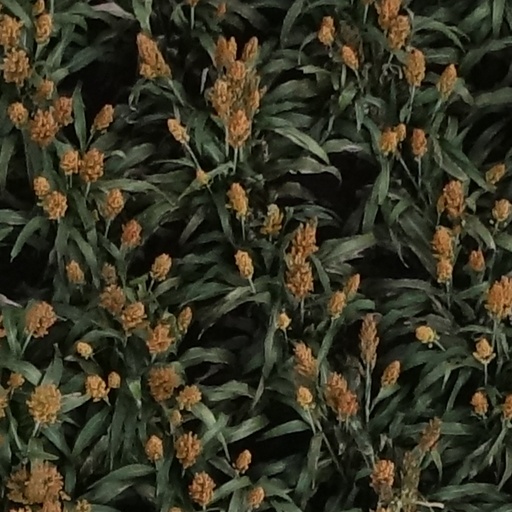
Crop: sorghum